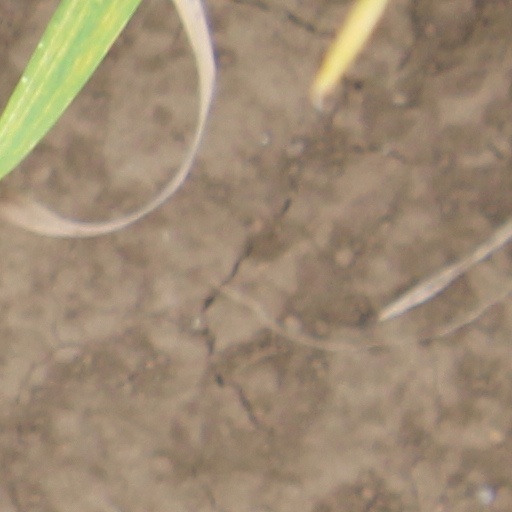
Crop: wheat